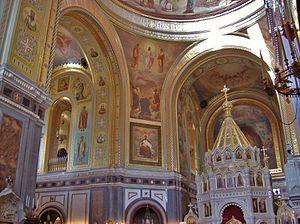
Cathédrale du Christ-Sauveur Polski: Katedra Chrystusa Zbawiciela
La cathédrale du Christ-Sauveur, située à Moscou, a été édifiée une première fois entre 1839 et 1883 sur les plans de l’architecte russe Constantin Thon, en mémoire de la victoire de la Russie sur la Grande Armée de Napoléon Iᵉʳ. Détruite sous Staline en 1931, elle fut reconstruite presque à l’identique entre 1995 et 2000. Elle est dédiée au Christ Sauveur. C'est l'église-cathédrale de Moscou, siège du patriarcat.